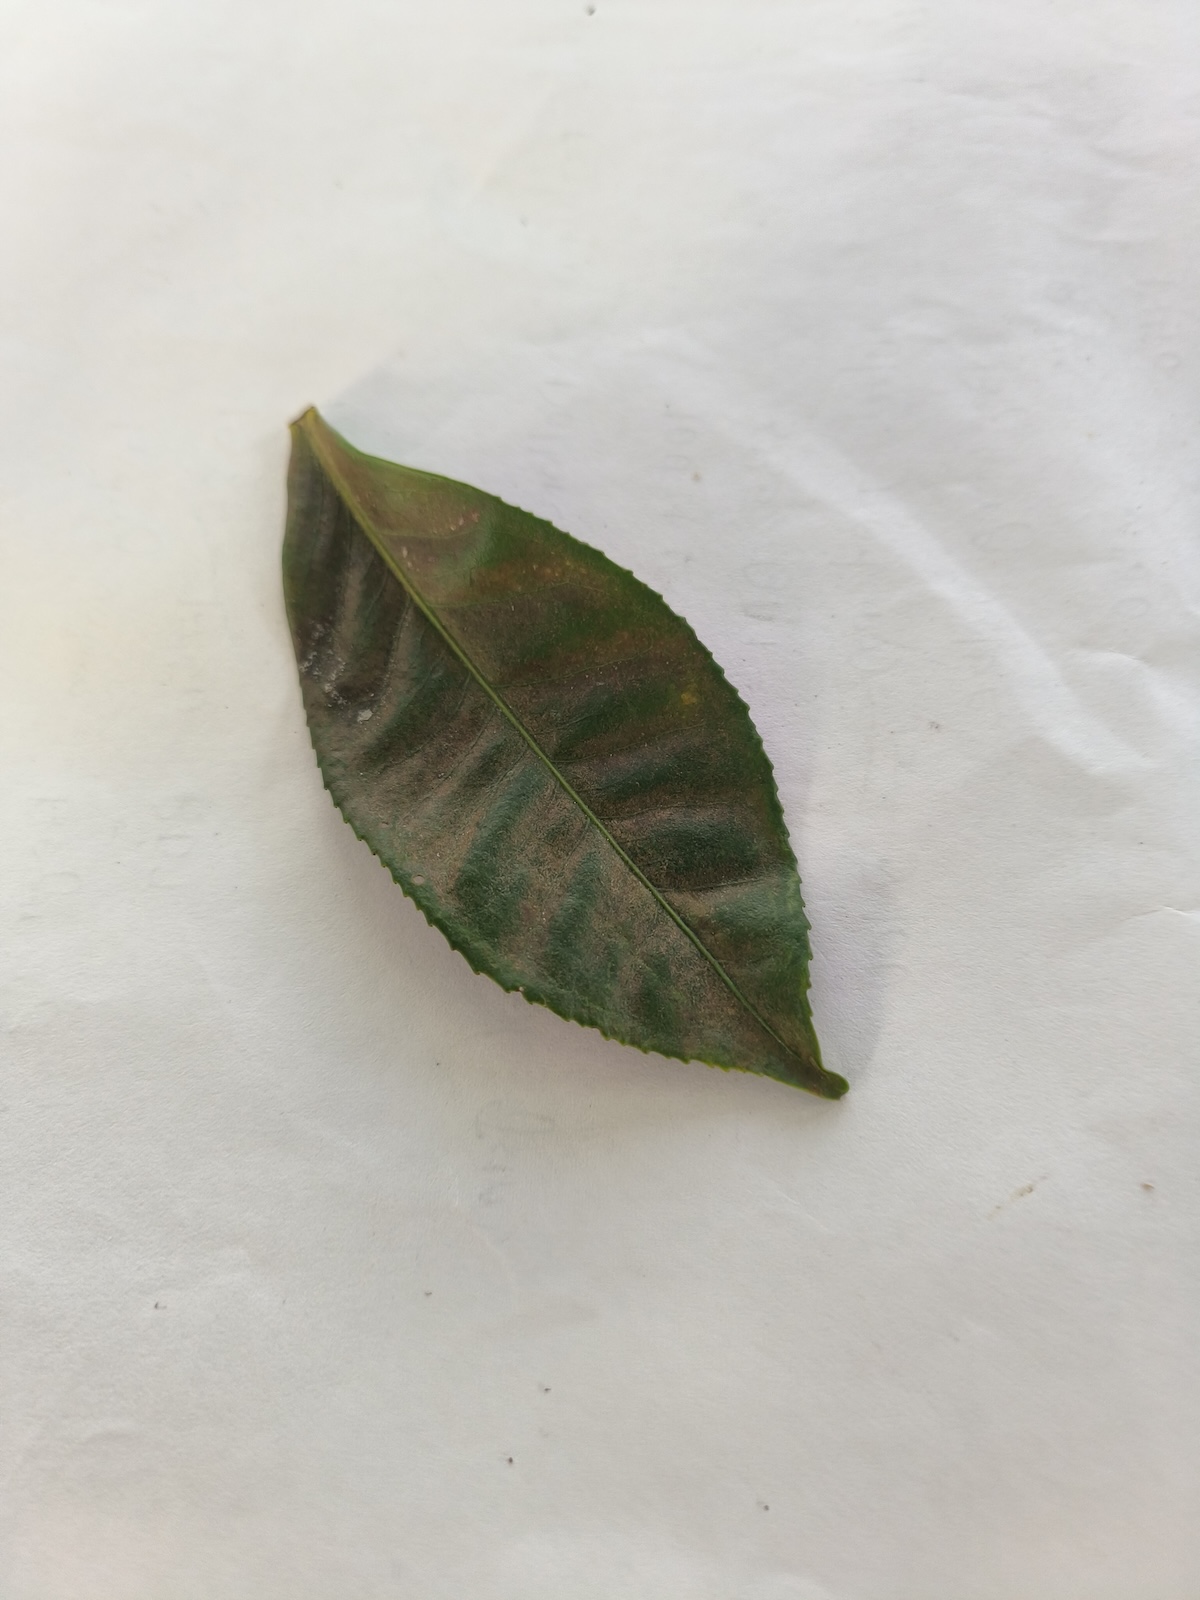
Label: Red spider